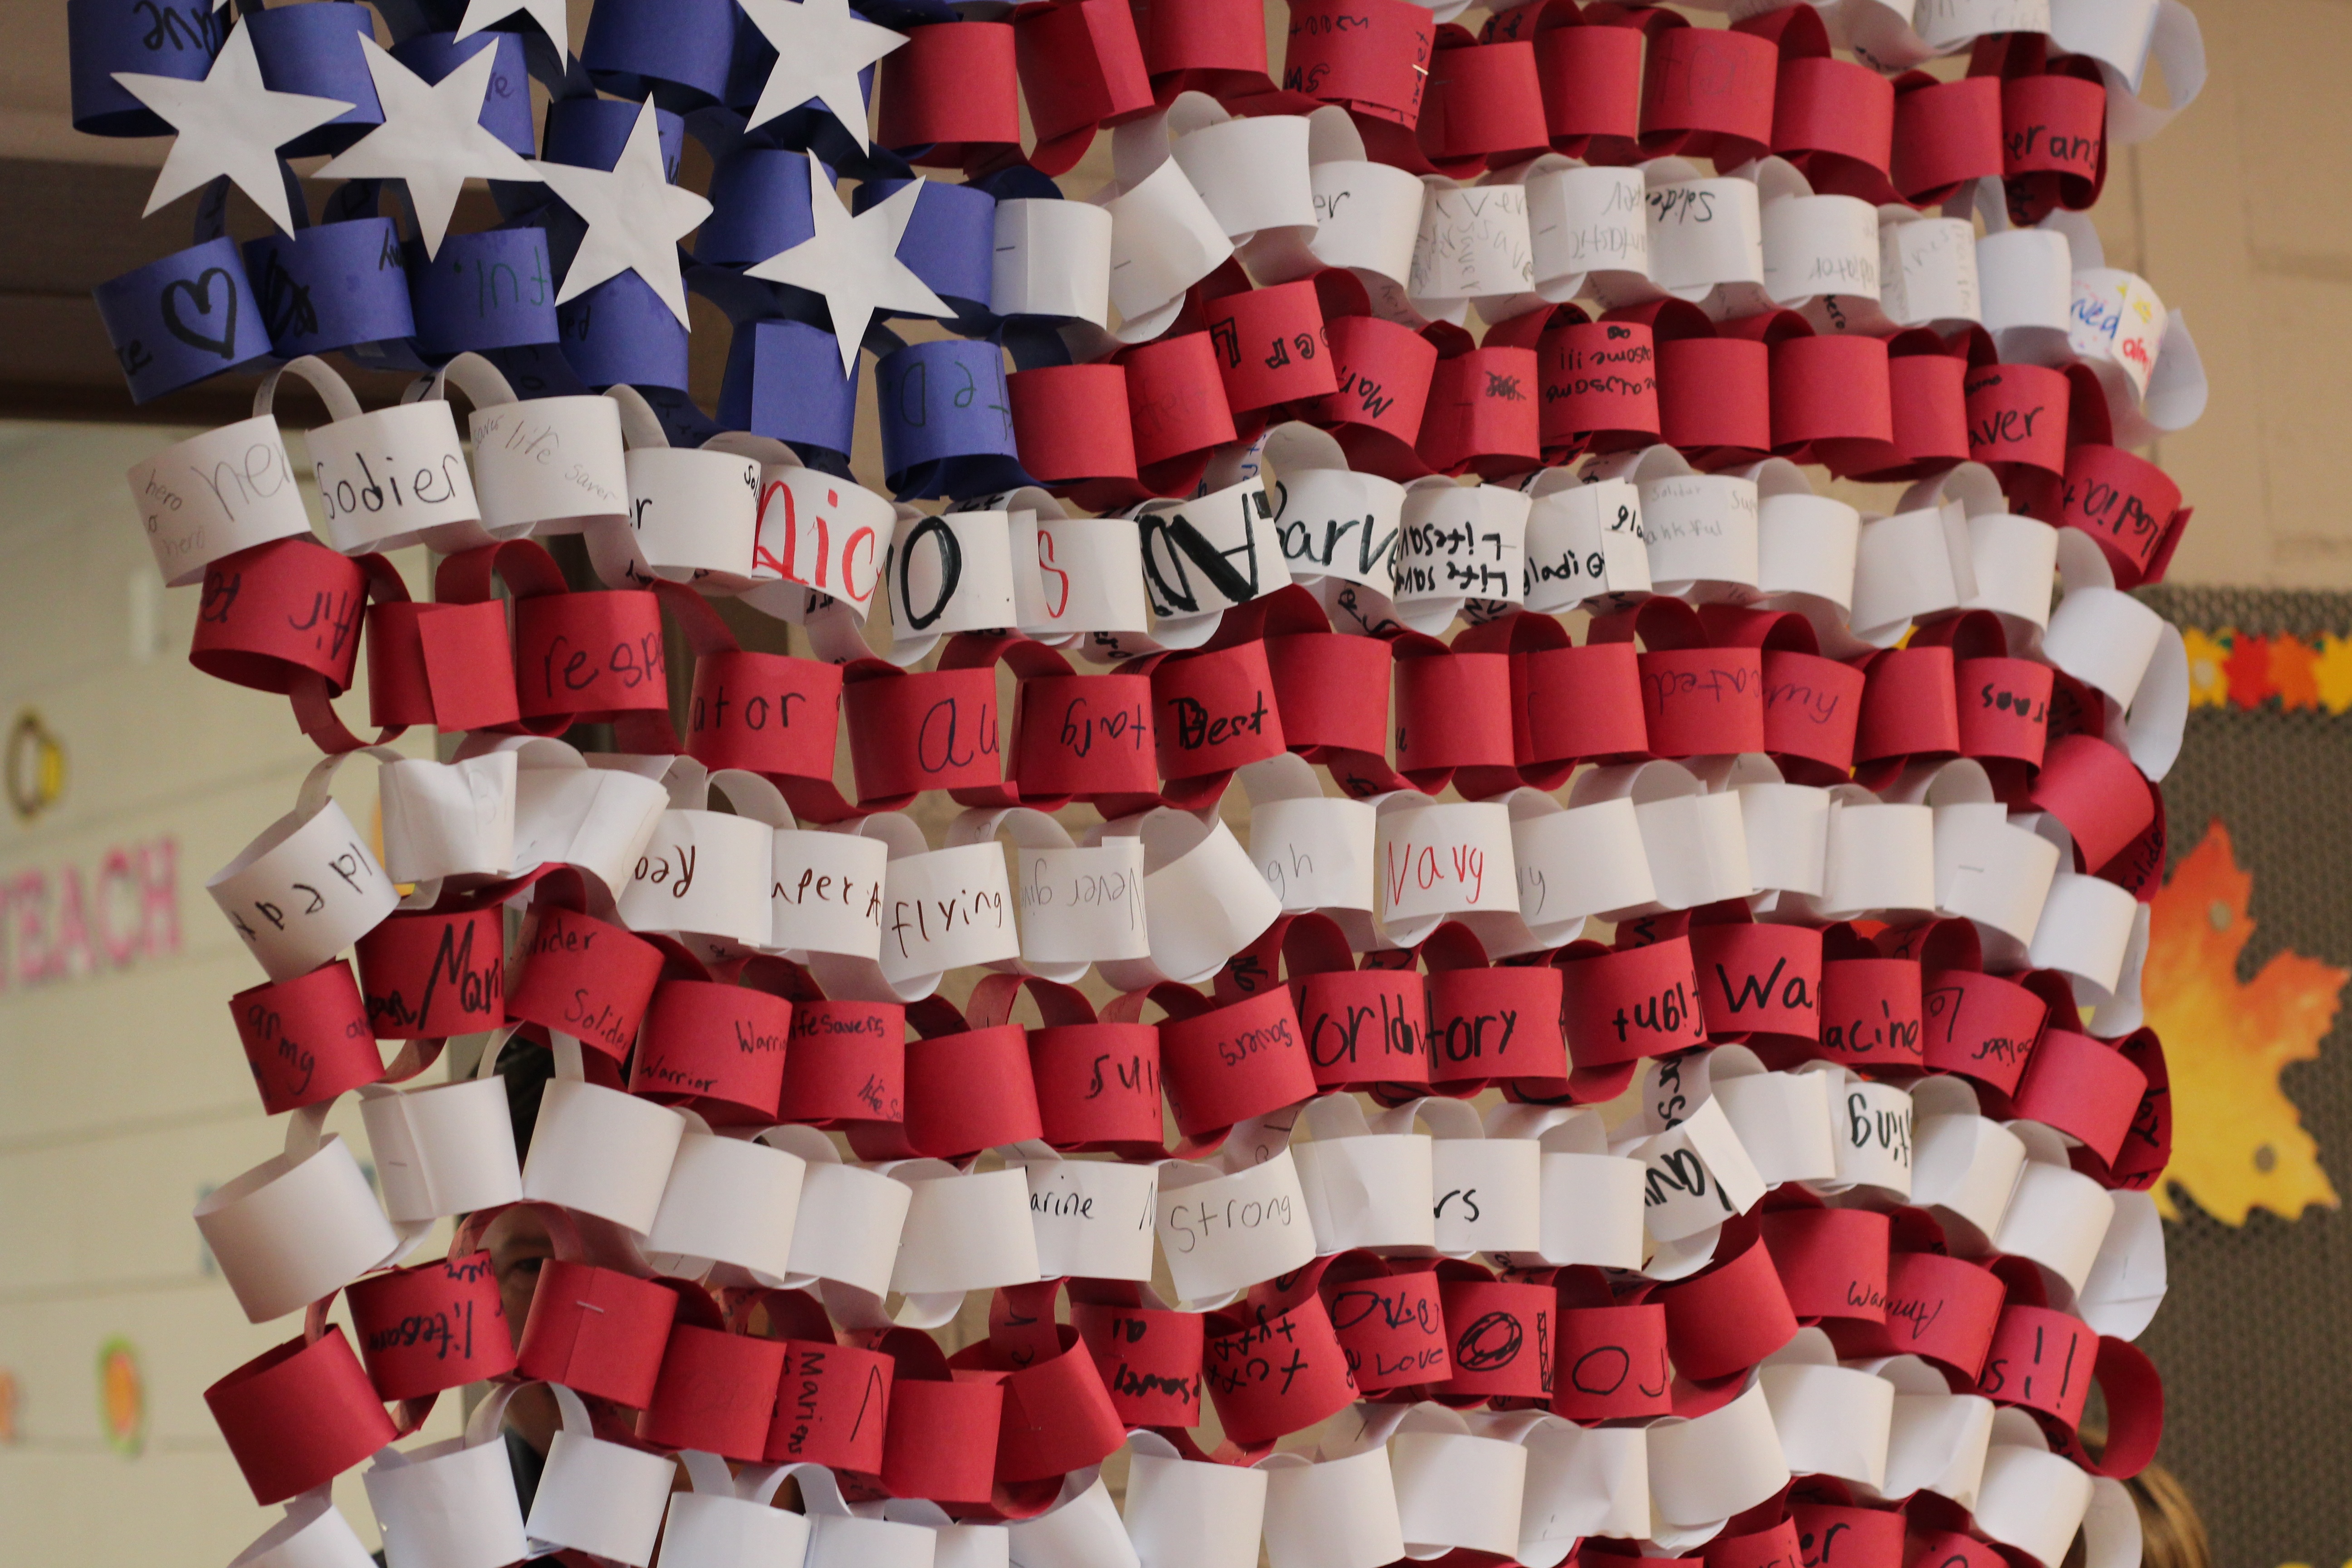
petal, pattern, red, symbol, color, flag, usa, american flag, paper, decor, textile, art, american, design, school, united, patriotic